Spirit Hunter: NG

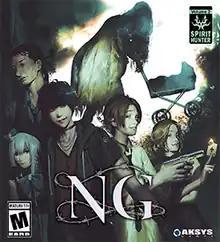
Cover art for the international release

Spirit Hunter: NG, short for "No Good", is a 2018 horror visual novel adventure game developed by Experience. It is the second entry in their "Spirit Hunter" series, following 2017's "", and is followed in turn by "". The game was originally released for the PlayStation Vita, and has since been ported to the PlayStation 4, Microsoft Windows, and Nintendo Switch.